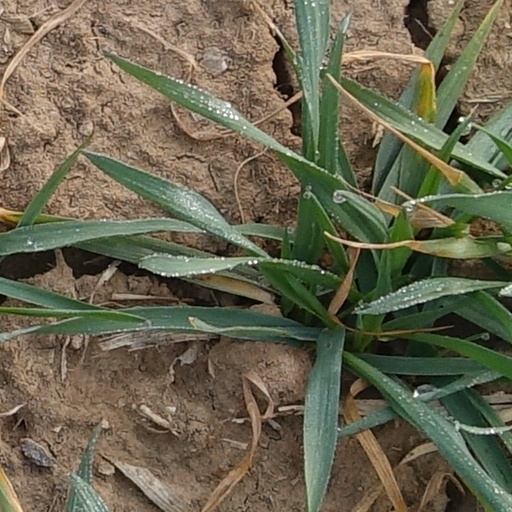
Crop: wheat